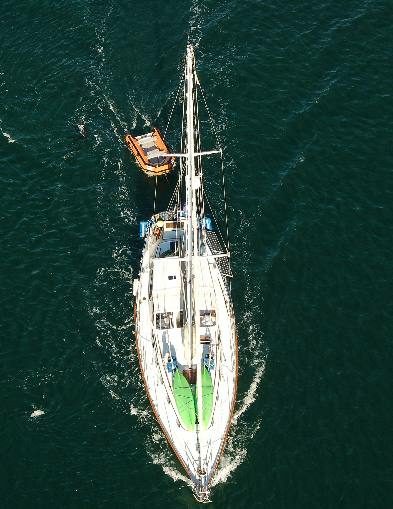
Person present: No